Saint Helena

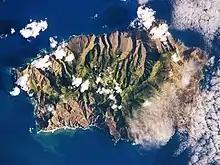
Saint Helena seen from space (photo is oriented with north-west towards the top)

The British Nationality Act 1981 reclassified Saint Helena and the other crown colonies as British Dependent Territories. For the next 20 years, many could find only low-paid work with the island government, and the only available employment outside Saint Helena was on the Falkland Islands and Ascension Island. The Development and Economic Planning Department (which still operates) was formed in 1988 to contribute to raising the living standards of the people of Saint Helena.